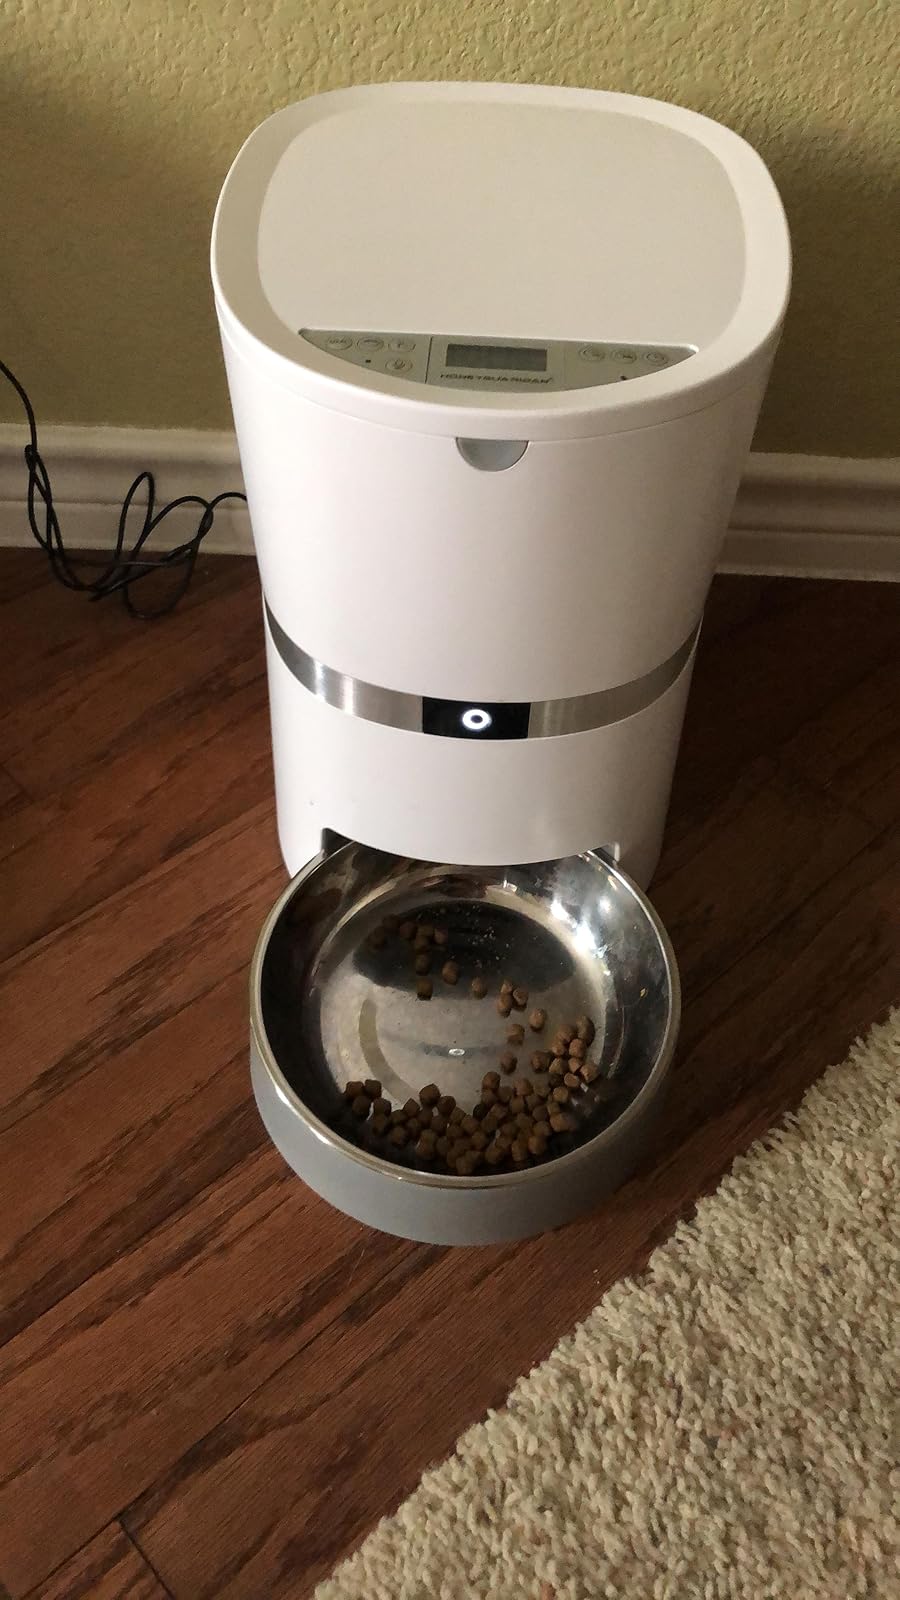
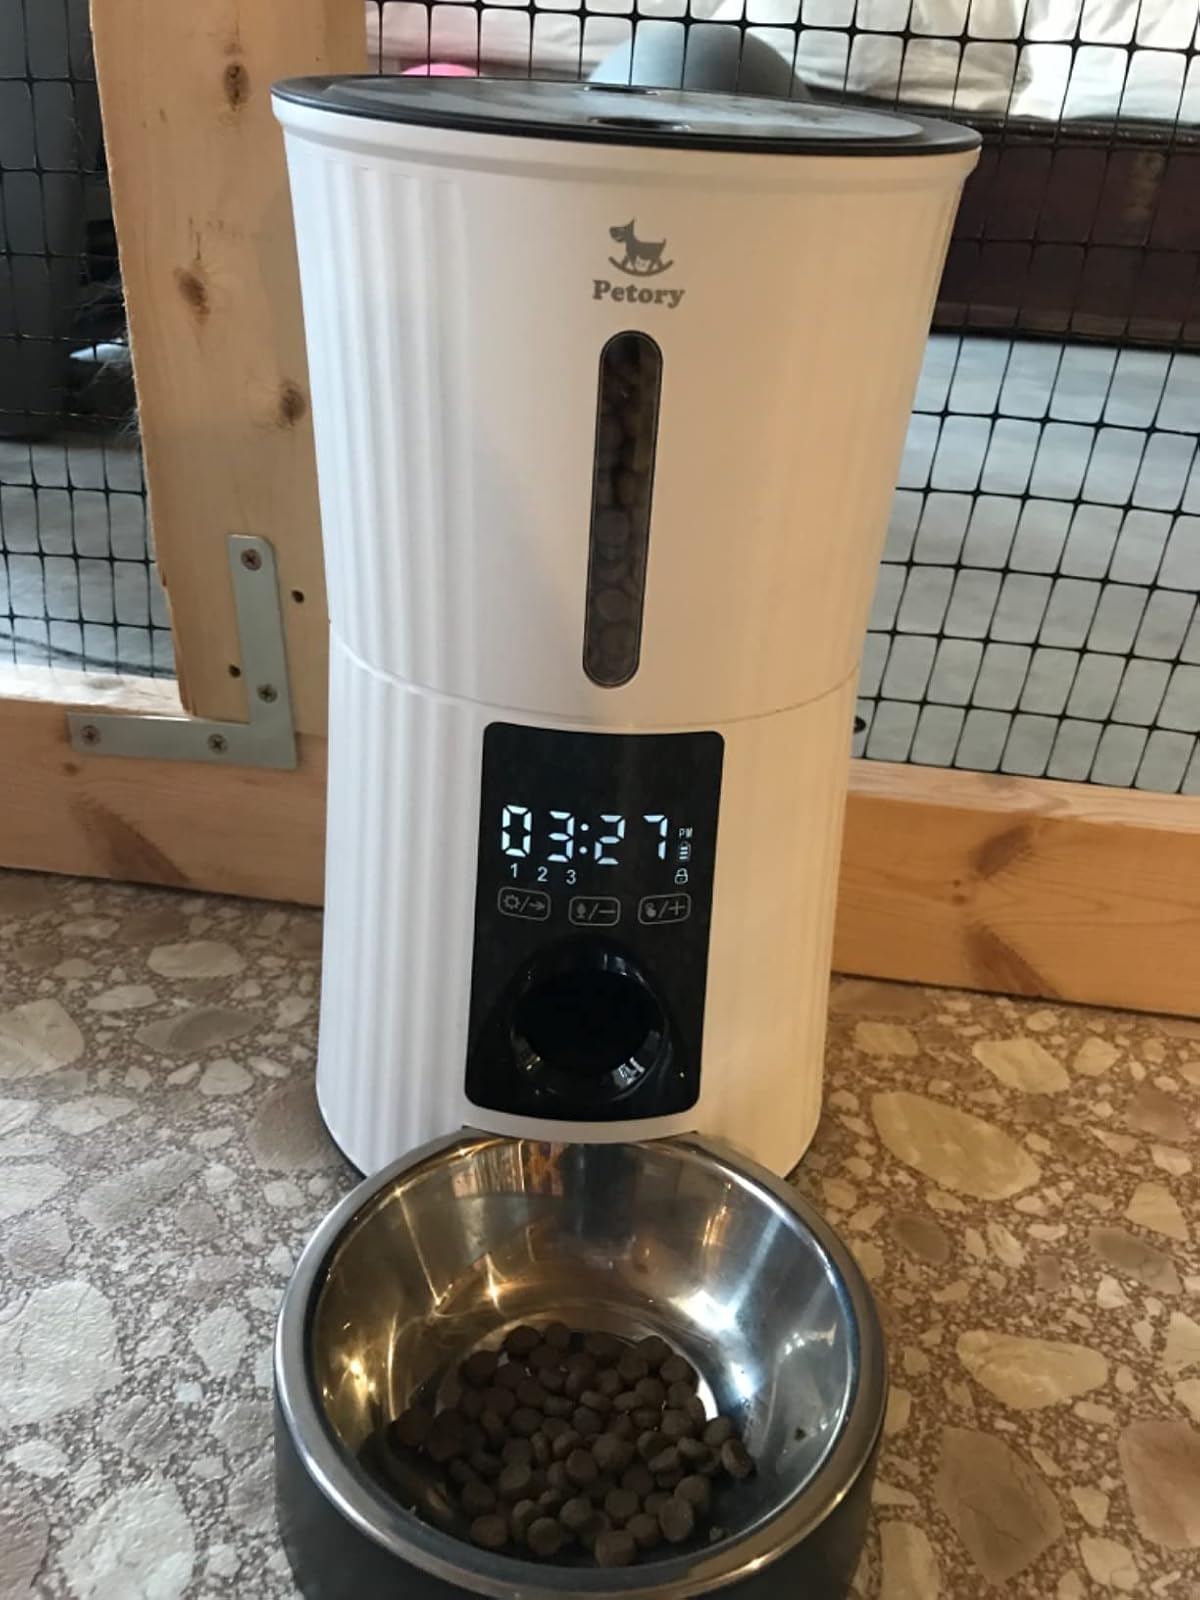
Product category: items_feeder
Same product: no